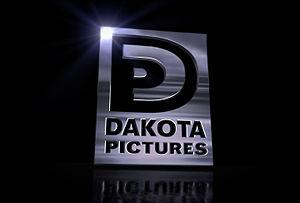
Cet article présente une liste de sociétés de production de cinéma, classées par ordre alphabétique.